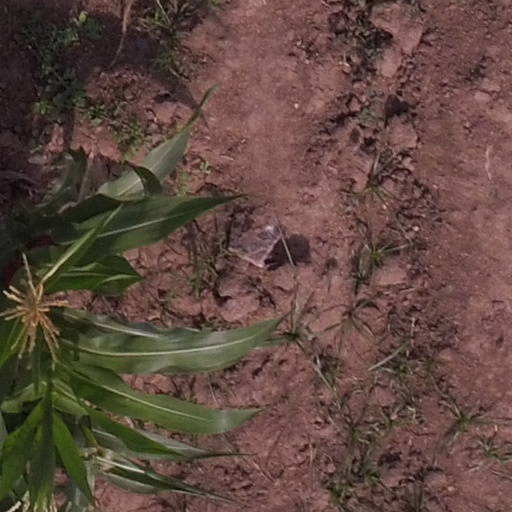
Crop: maize; corn